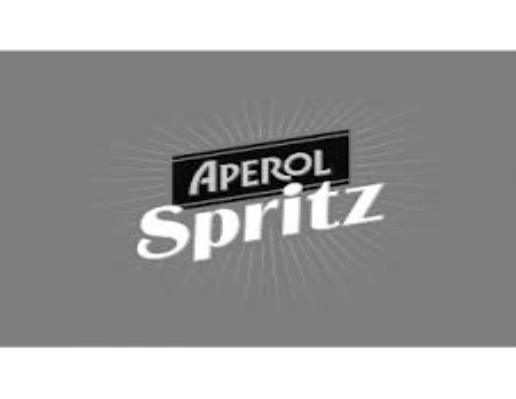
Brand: APEROL
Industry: Food